Hilya

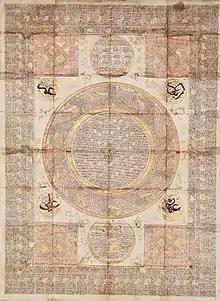
A ḥilya (1712) meant to be folded and carried on one's person (the crease lines are visible). The two crescents above and below the large circle in the middle contain the description of Muhammad. The central circle describes the protective powers of the ḥilya. The protective hand of Fatimah is also drawn on the lower crescent, as another sign against evil. The circle and the edges of the sheet are bordered with Koranic verses.

"Hilye", both as the literary genre and as the graphic art form, originates from "shama'il", the study of Muhammad's appearance and character. The best source on this subject is considered to be al-Tirmidhi's "Shama'il al-Muhammadiyya". The acceptance and influence of this work have led to the use of the term "shama'il" "appearance" to mean Muhammad's fine morals and unique physical beauty. As they contained hadiths describing Muhammad's spirit and physique, "shama-il" have been the source of ḥilān. The best known and accepted of these hadith are attributed to his son-in-law and cousin Ali.